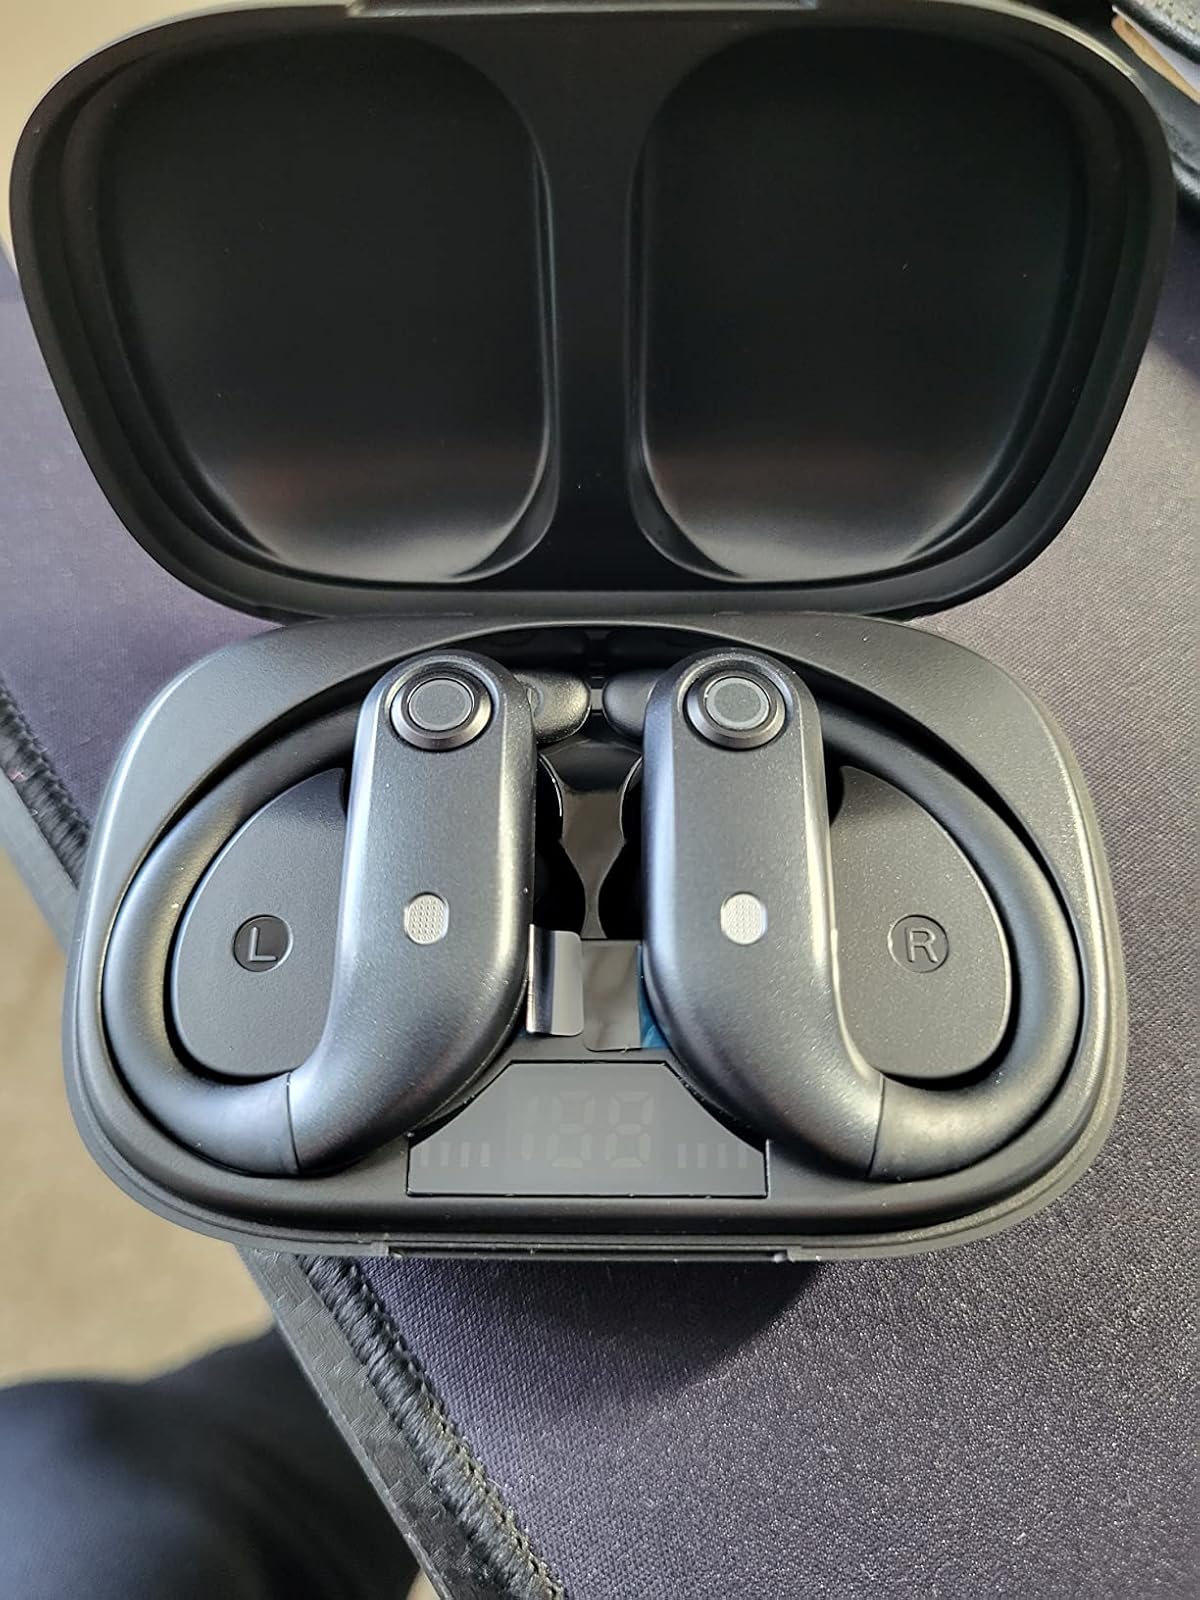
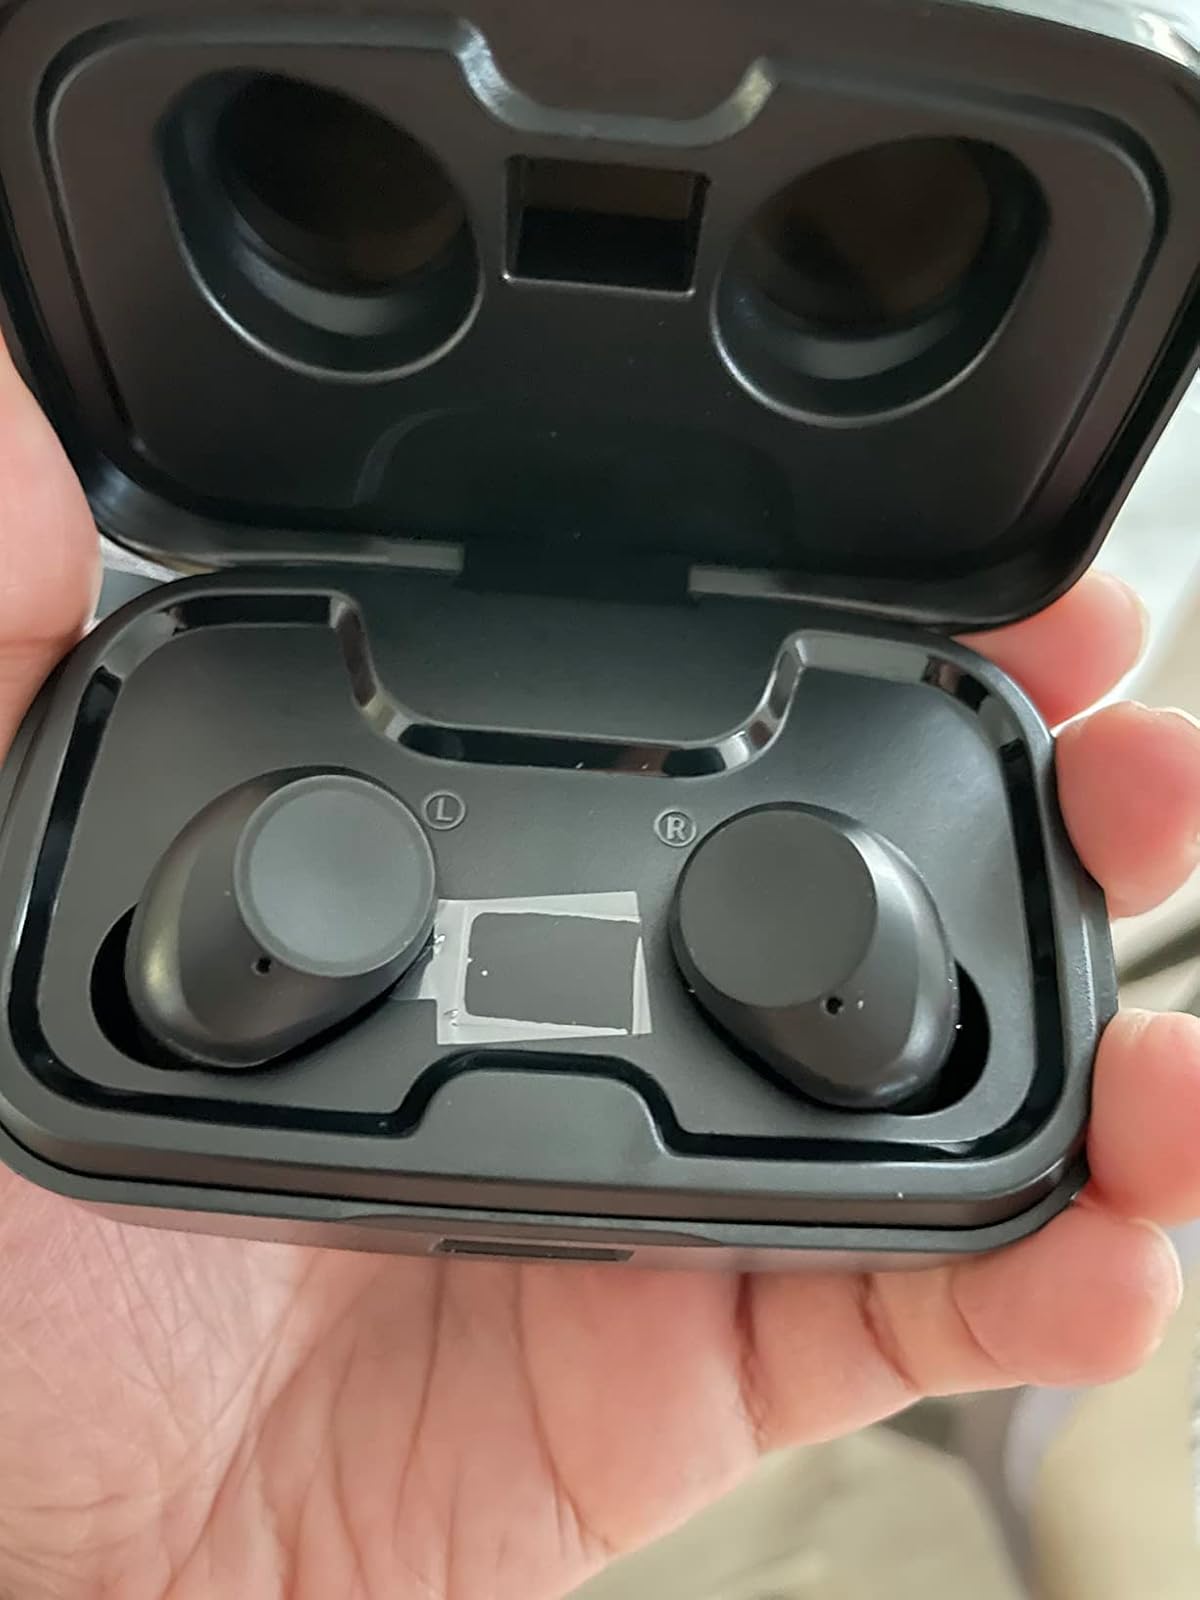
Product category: earbuds
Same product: no